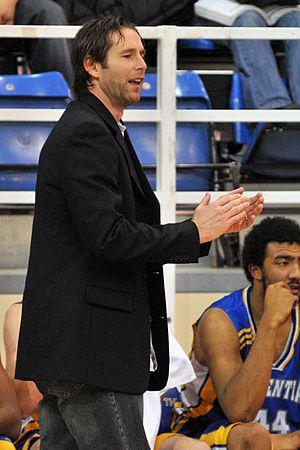
Shawn Swords, né le 27 décembre 1973 à Ottawa, au Canada, est un joueur canadien de basket-ball, évoluant au poste d'arrière.